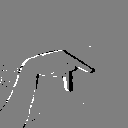
ASL letter: p